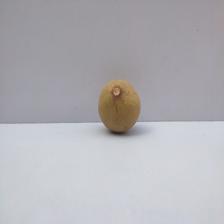
Size: Small